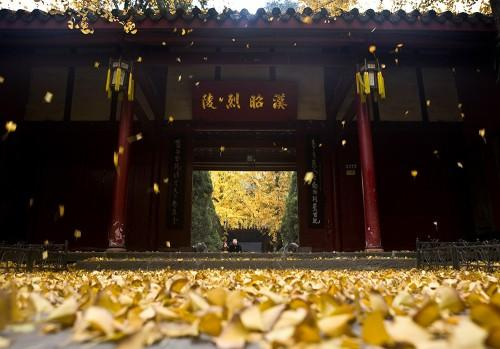
地标名称：成都武侯祠博物馆
所在城市：成都市·武侯区